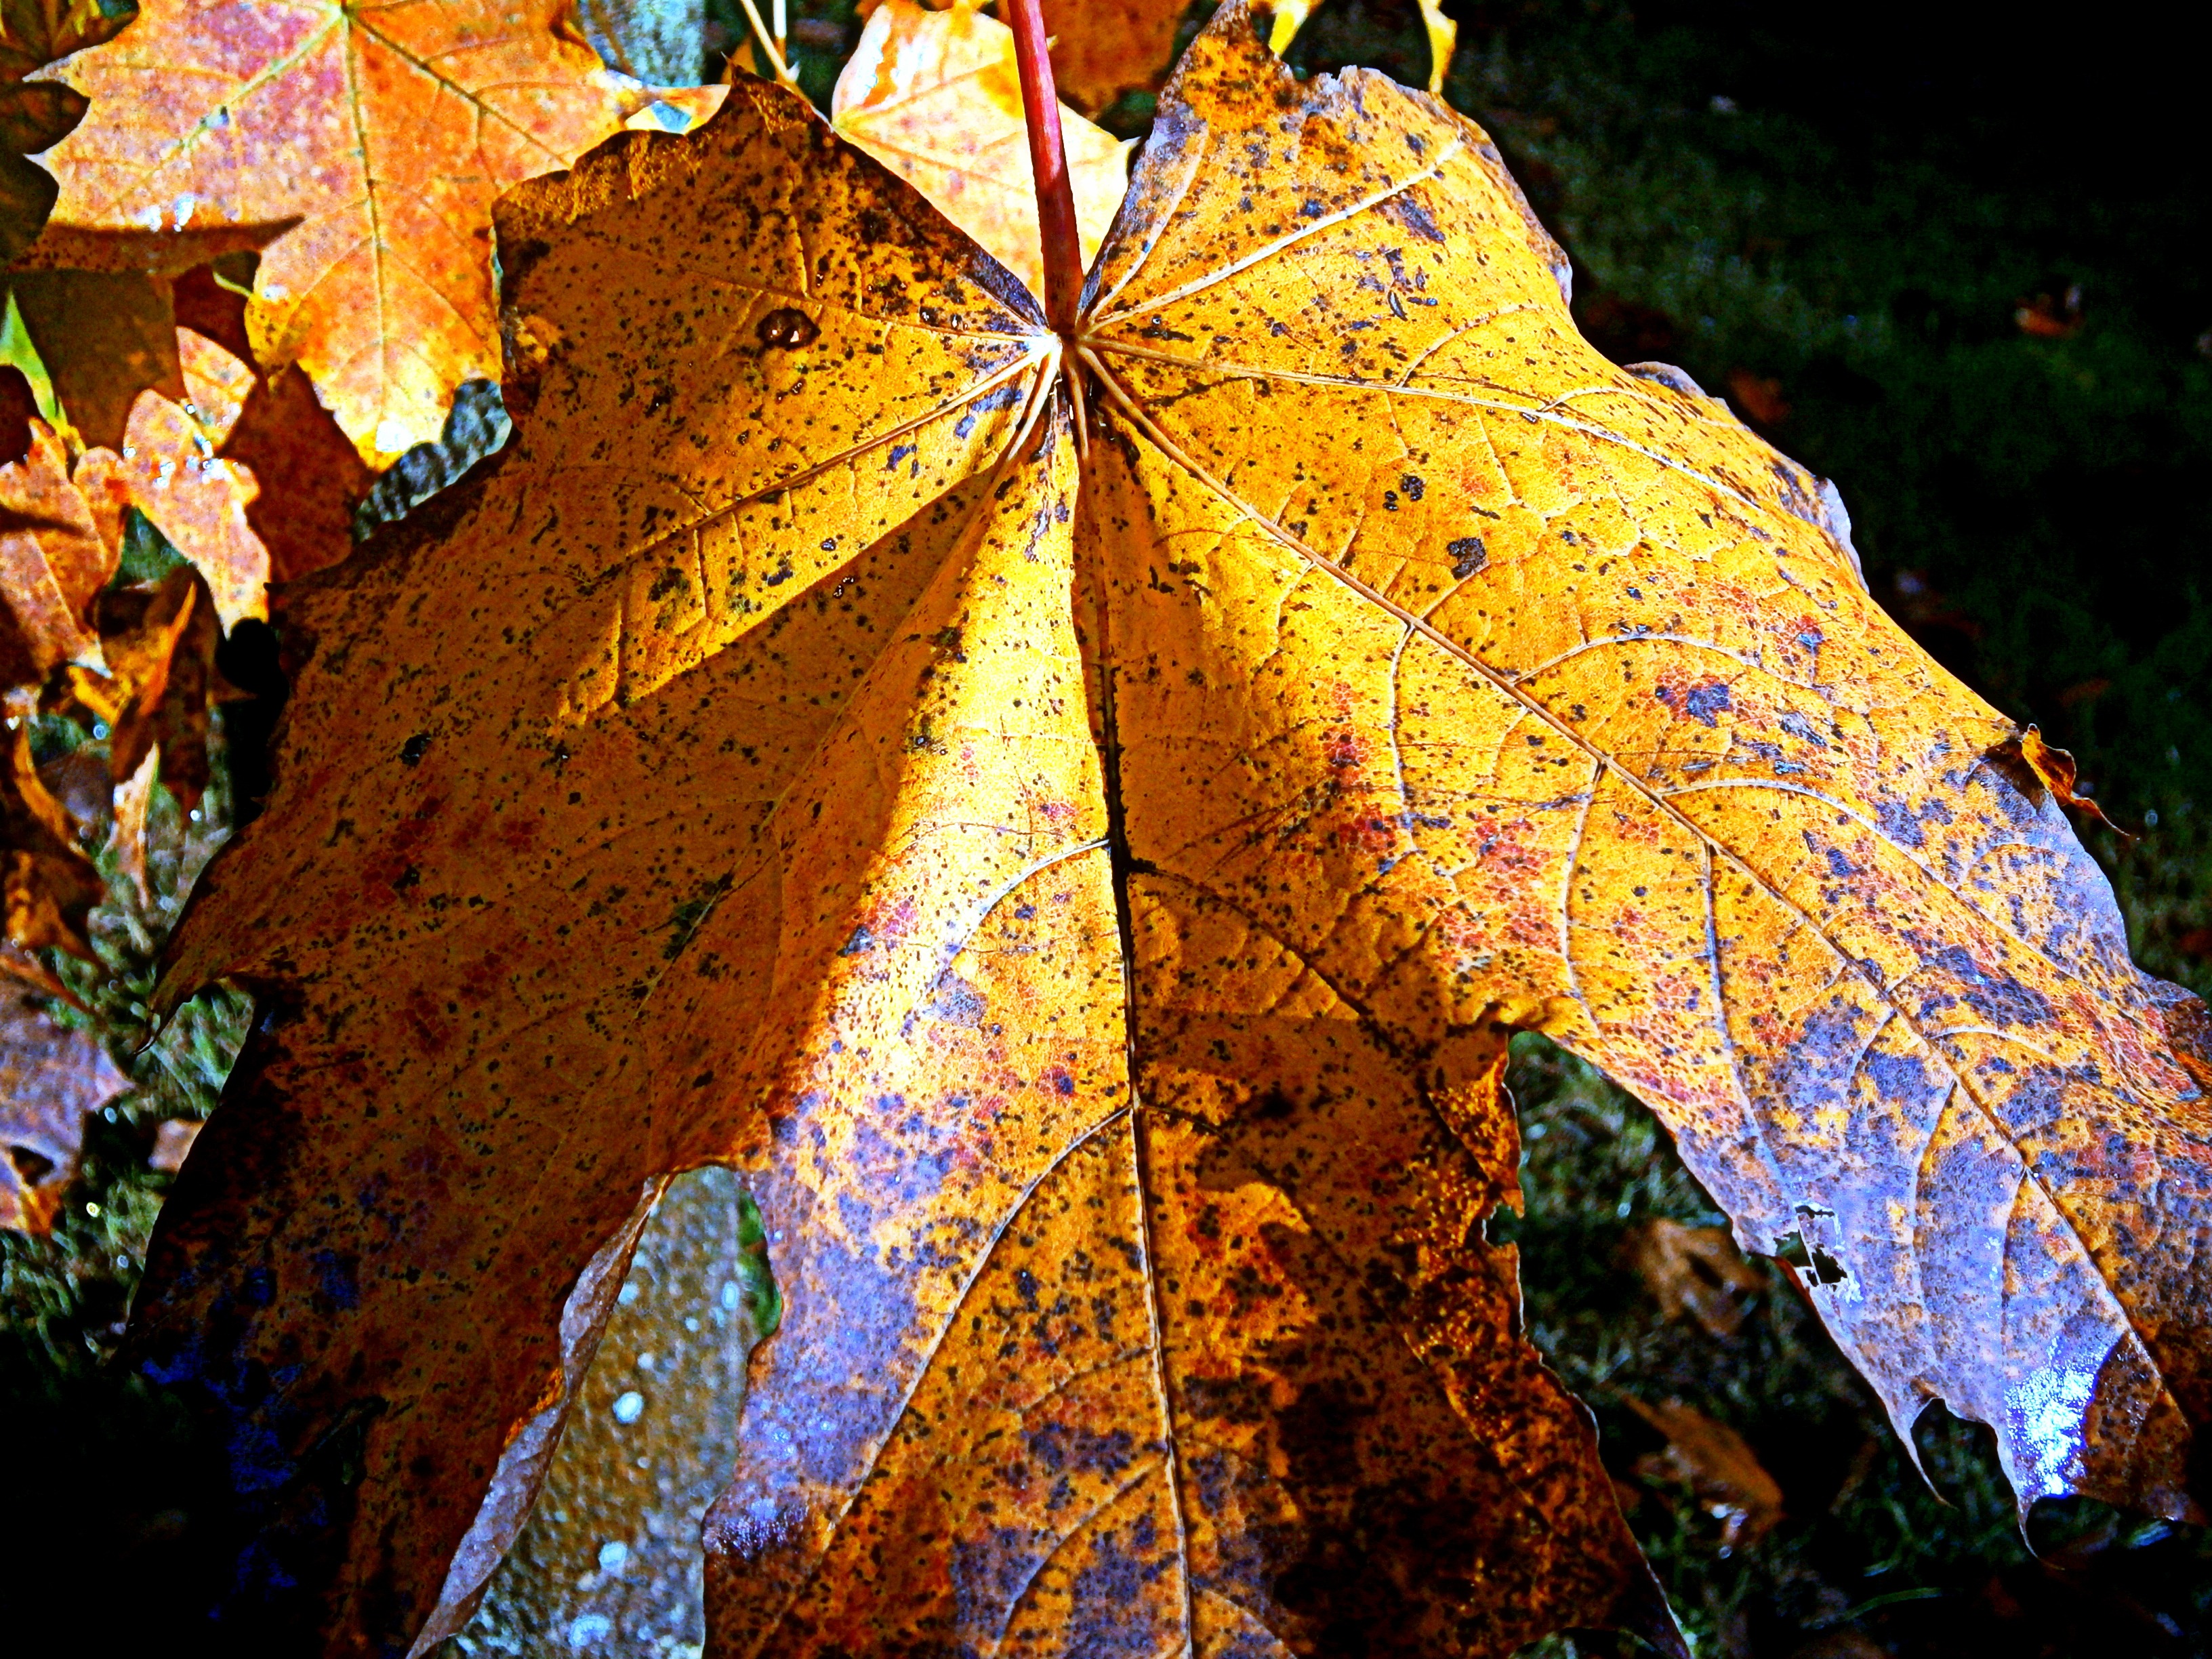
tree, nature, branch, structure, plant, leaf, flower, orange, color, autumn, colorful, yellow, close, season, maple, maple tree, maple leaf, coloring, leaves, bright, autumn leaf, fall color, fall foliage, autumn colours, golden yellow, yellow orange, woody plant, land plant